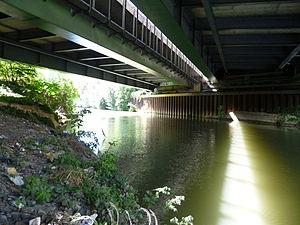
L'A624 traversant le Touch à Toulouse (Haute-Garonne, France).
Le Touch est une rivière du sud de la France qui coule dans le département de la Haute-Garonne et la région Occitanie. C'est un affluent direct du fleuve la Garonne en rive gauche.